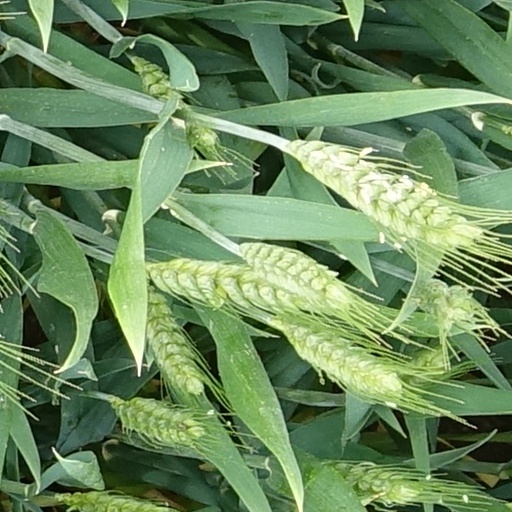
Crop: wheat